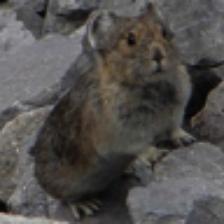
Label: NonHuman